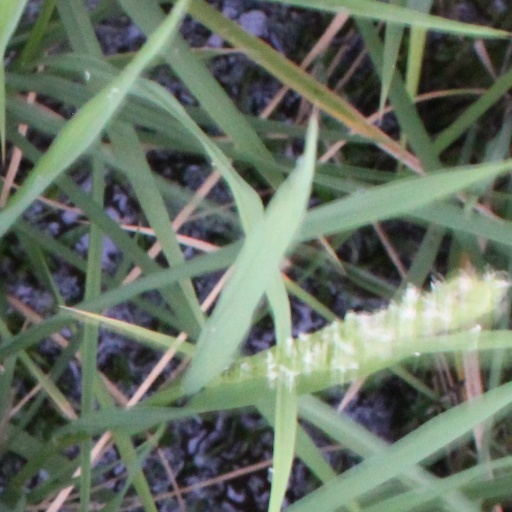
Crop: rice